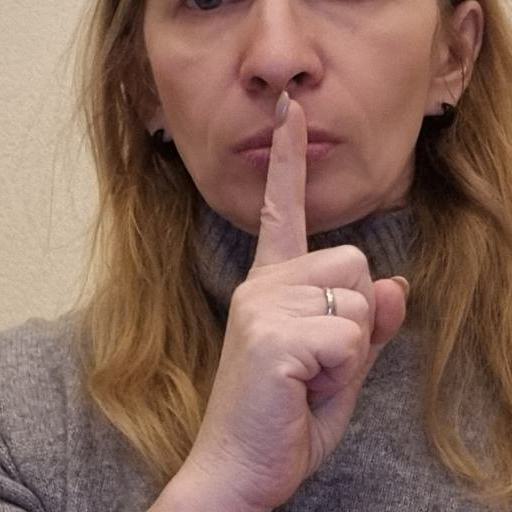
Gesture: mute